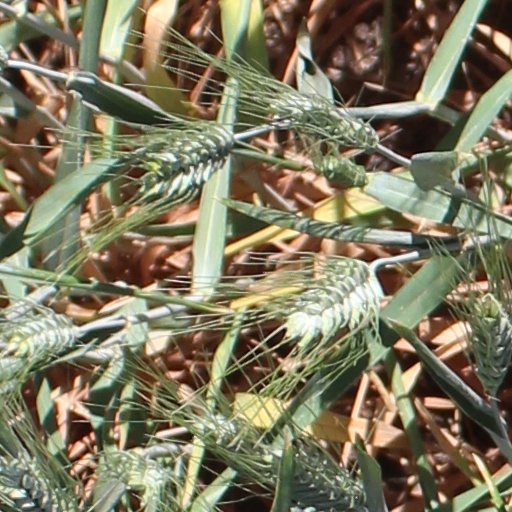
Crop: wheat